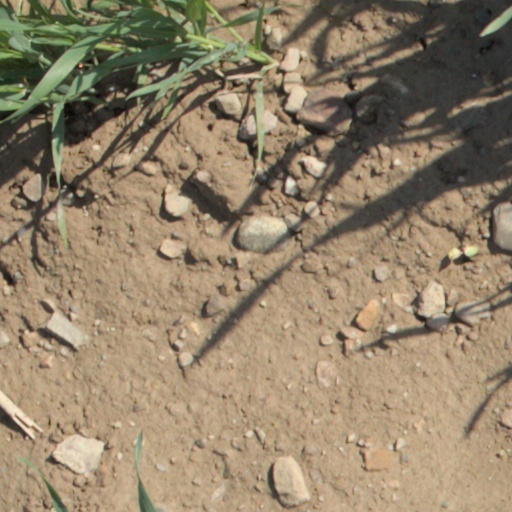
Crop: wheat